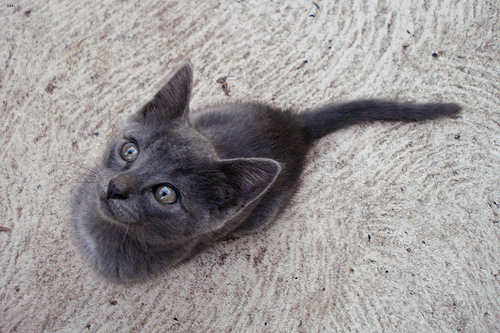
Animal: cat
Breed: russian_blue